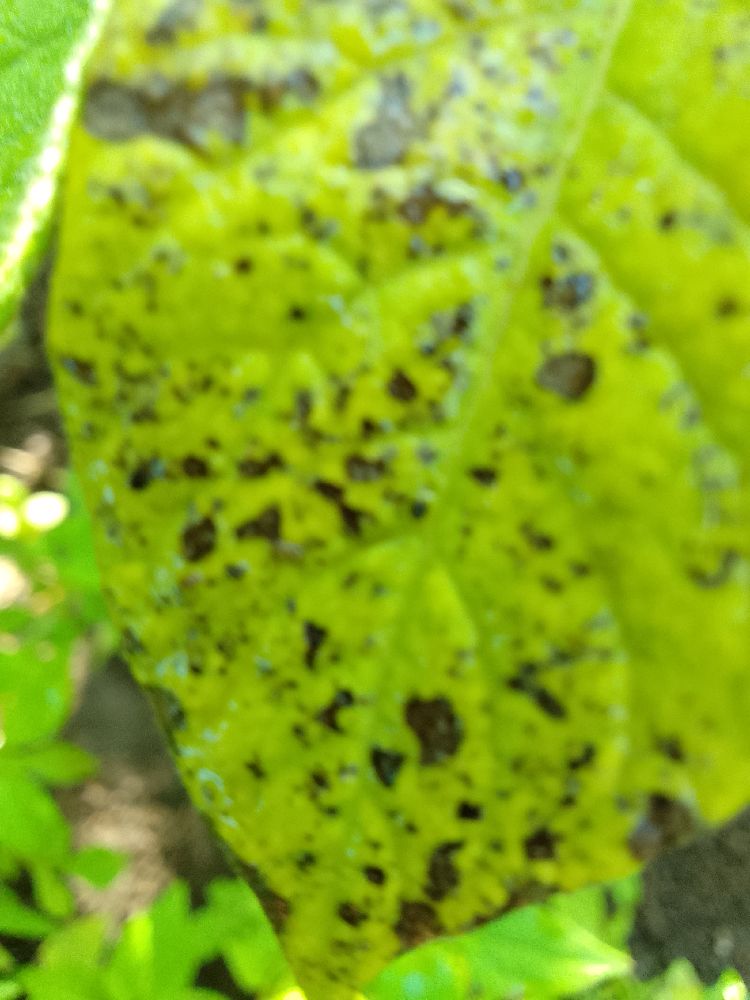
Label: Early blight